Skjalm Hvide

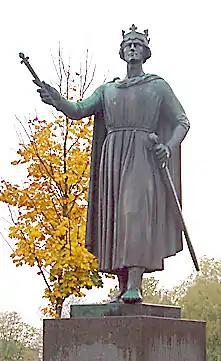
A statue depicting Valdemar the Great (reign: 1154 – 12 May 1182) in the town square of Ringsted in central Zealand.

As Canute Lavard's son, and as an heir to the throne, and with his rivals quickly gaining power, Valdemar (future "King Valdemar I of Denmark") too was adopted to the Hvide family, to be brought up in Ringsted, at the court of Skjalm Hvide's son Asser Rig (Hvide). Asser's son Absalon became a great and trusted friend of his new stepbrother, Valdemar, and Valdemar's chief adviser and – later – a minister, powerful war commander, Bishop of the Diocese of Roskilde (1158–1192) and Archbishop of Lund (1178–1201). In 1154, at his coronation, Valdemar became the King Valdemar I of Denmark, also known as "Valdemar the Great". He reigned until his death in 1182.